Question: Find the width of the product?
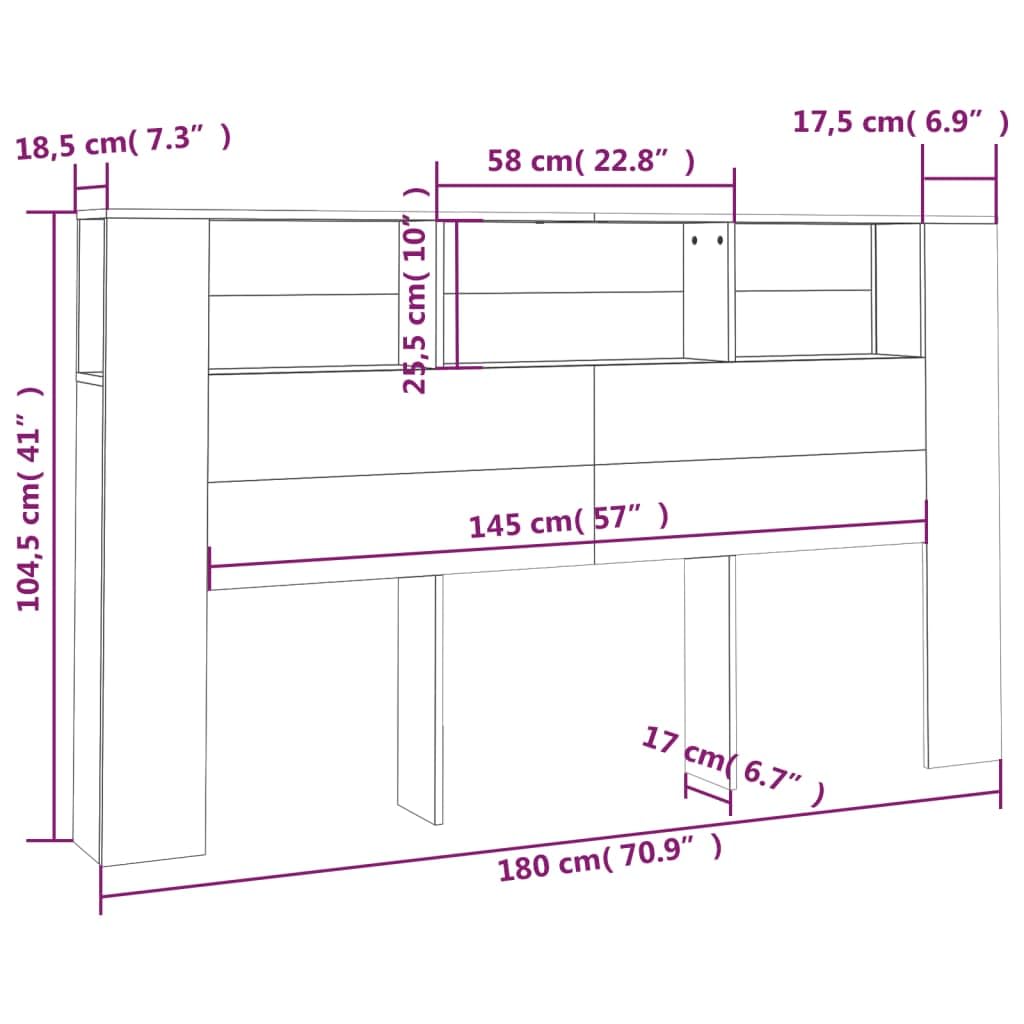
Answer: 180.0 centimetre